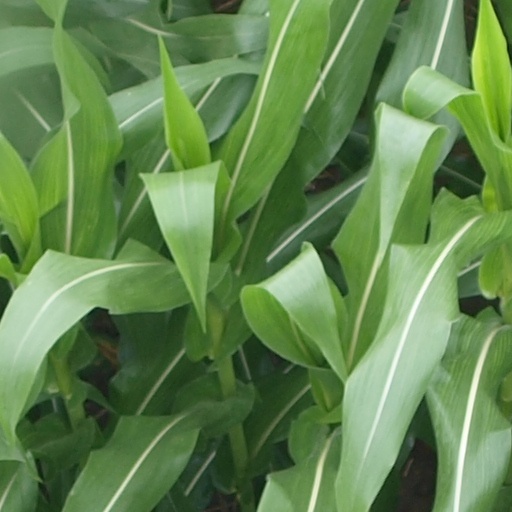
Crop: maize; corn